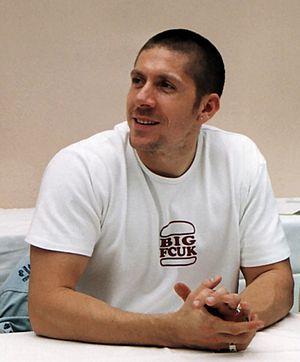
L'acteur et cascadeus Ray Park à la FedCon XI à Bonn, en Allemagne, 2003.